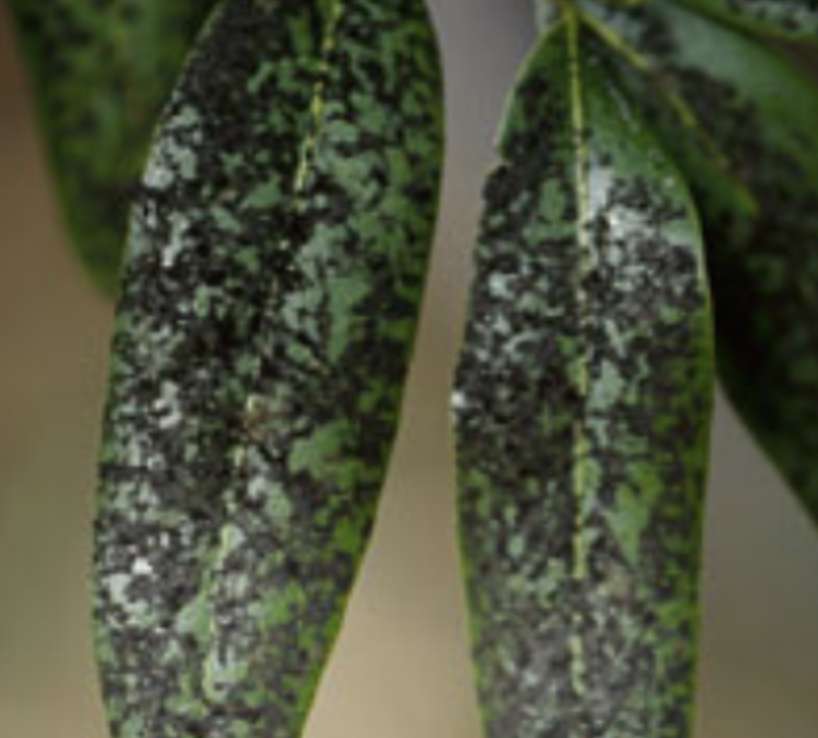
Label: sooty_mold